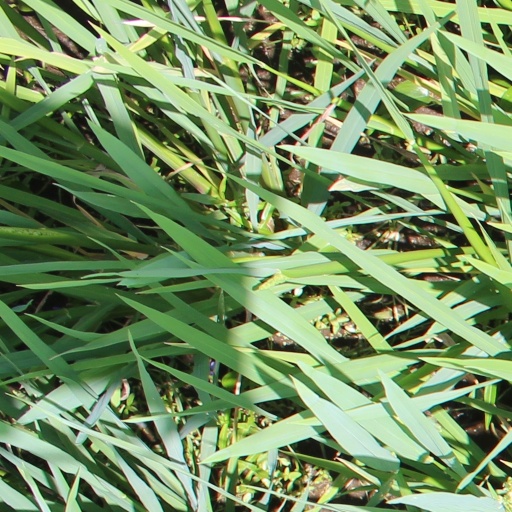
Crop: rice